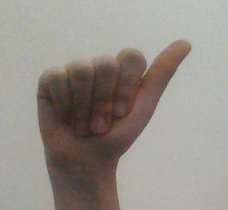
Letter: dhad